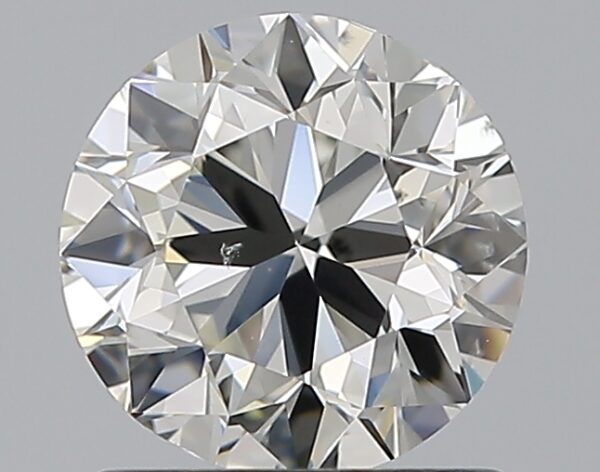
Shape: round
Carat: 1.01
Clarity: SI1
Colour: J
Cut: VG
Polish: EX
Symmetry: GD
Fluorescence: N
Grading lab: GIA
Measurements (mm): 6.2 x 6.27 x 4.01